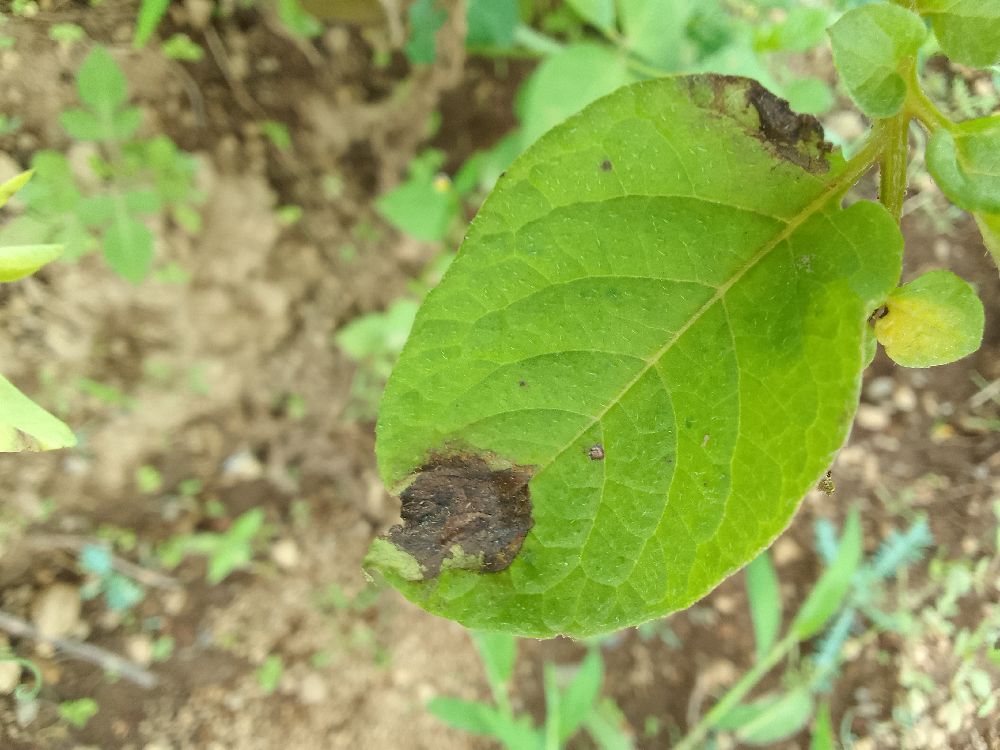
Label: Late blight